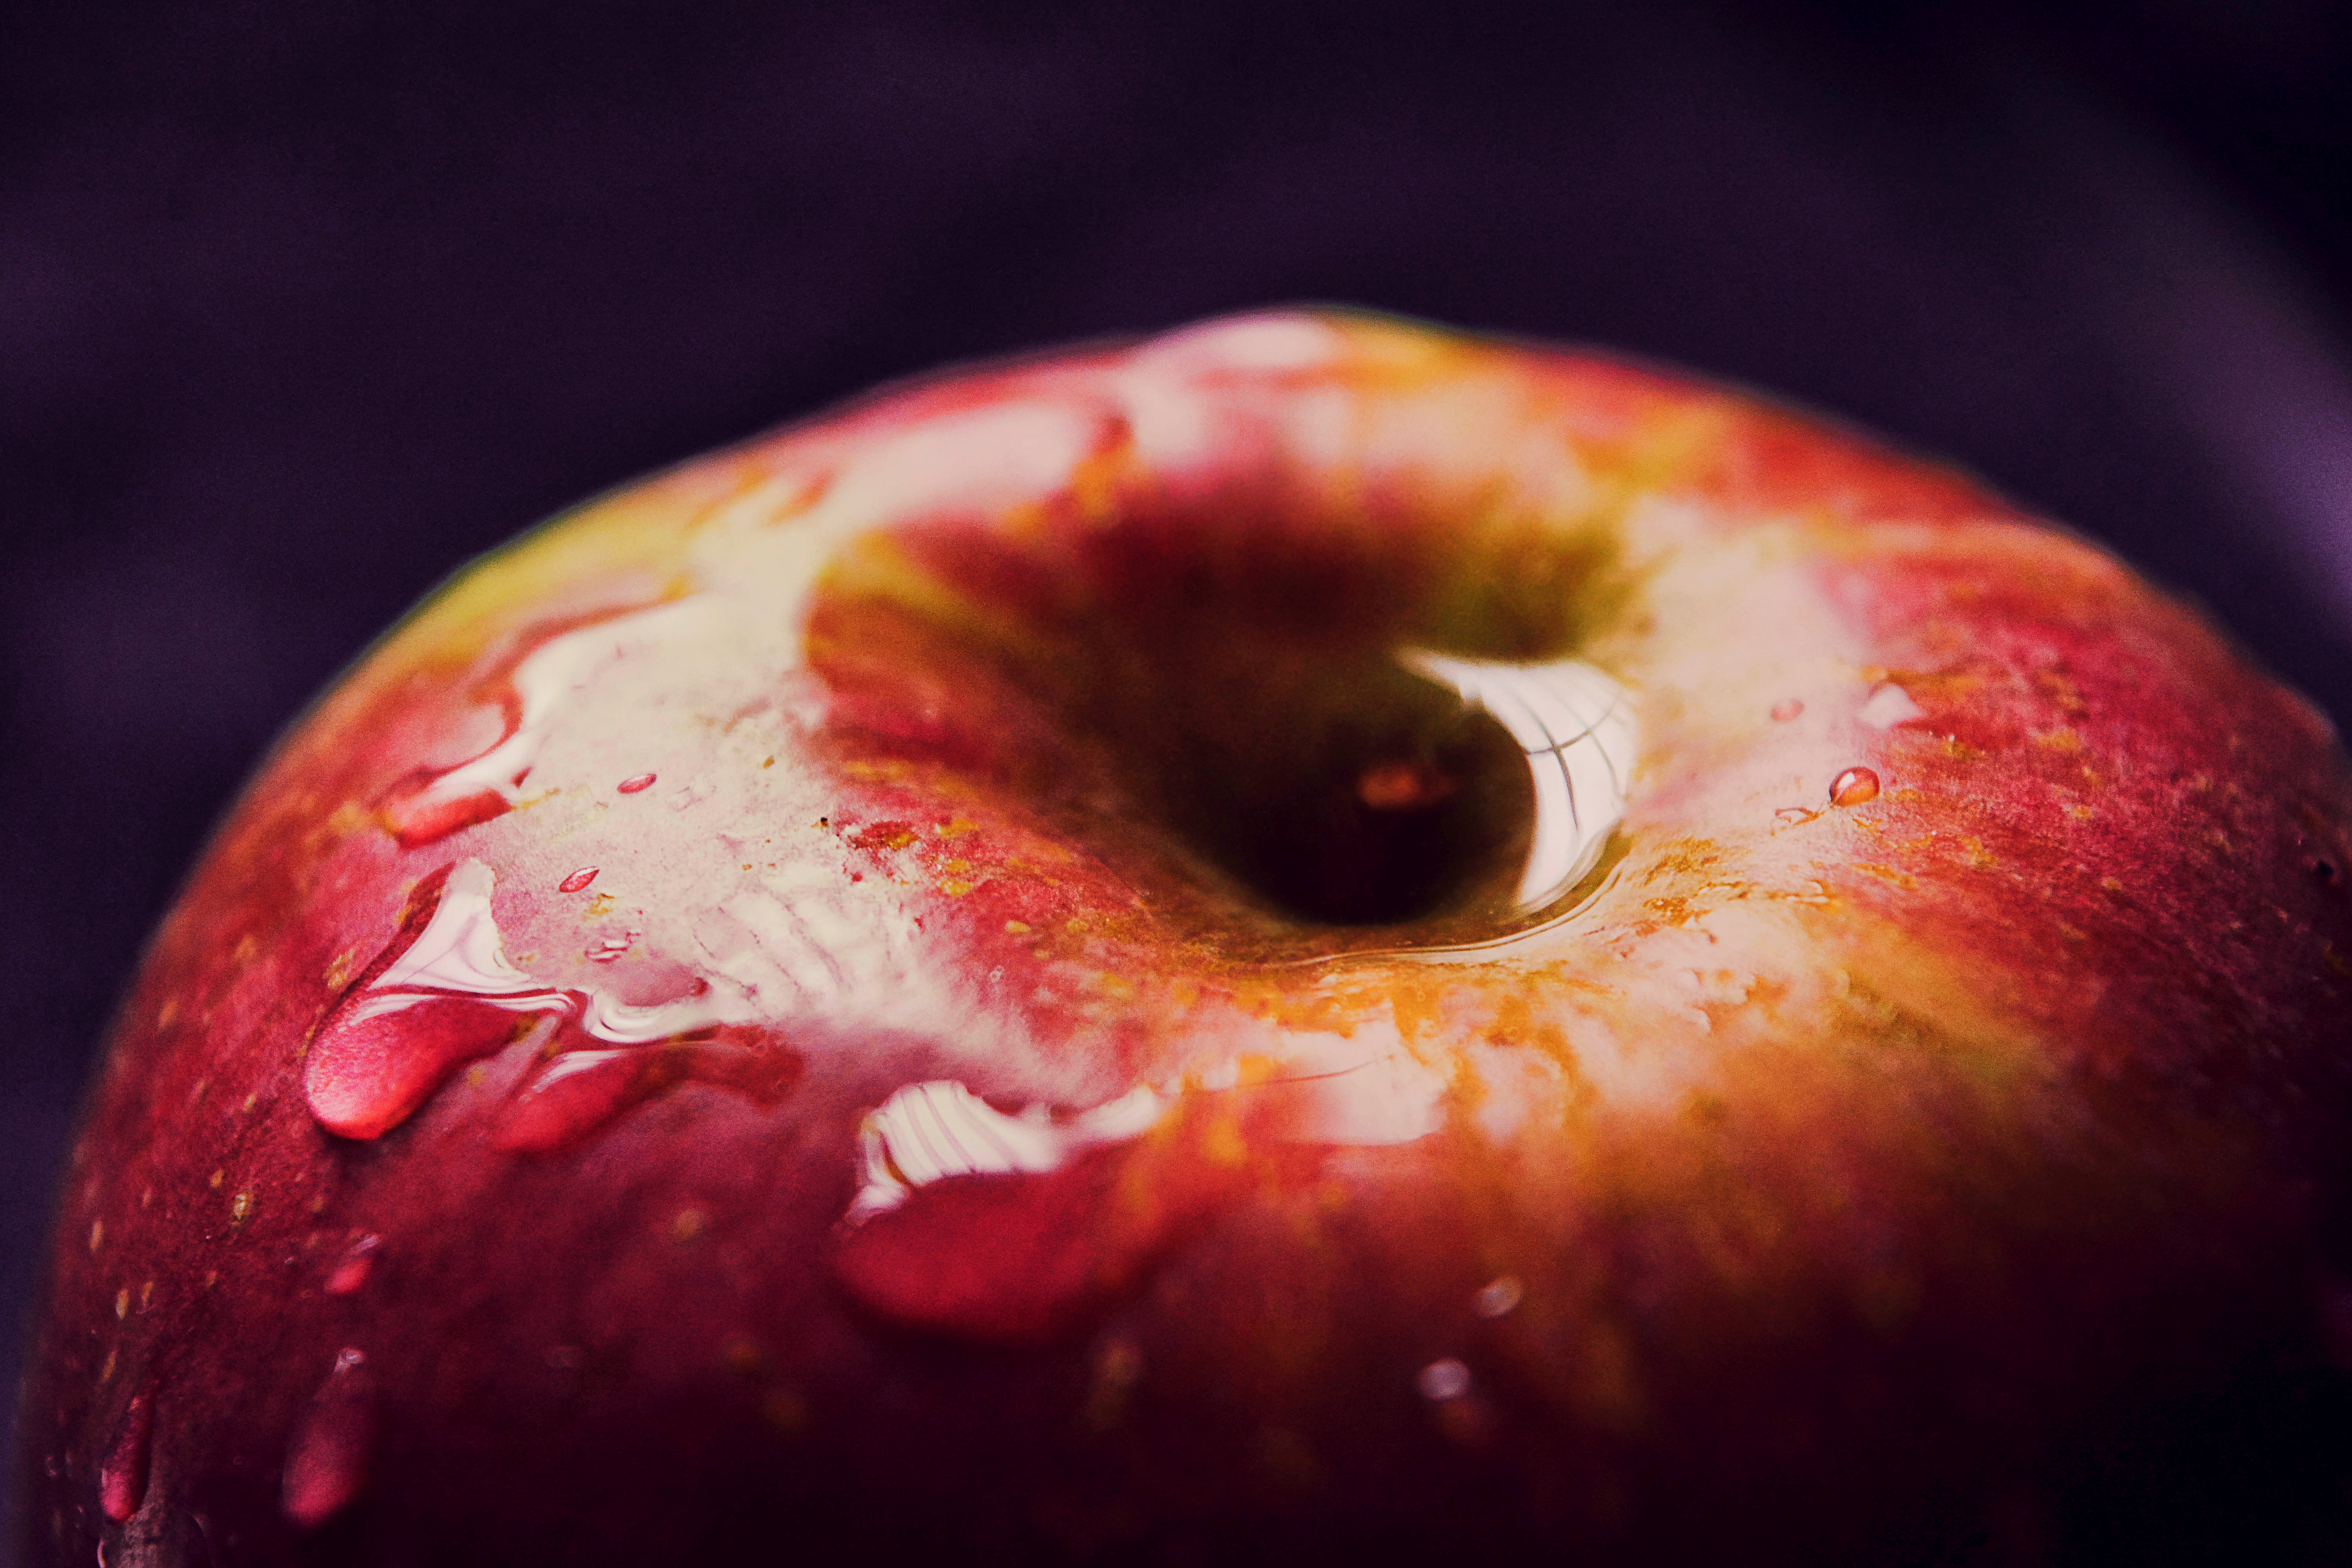
apple, plant, photography, fruit, flower, food, red, produce, mouth, close up, human body, eye, organ, macro photography, flowering plant, rose family, computer wallpaper, land plant